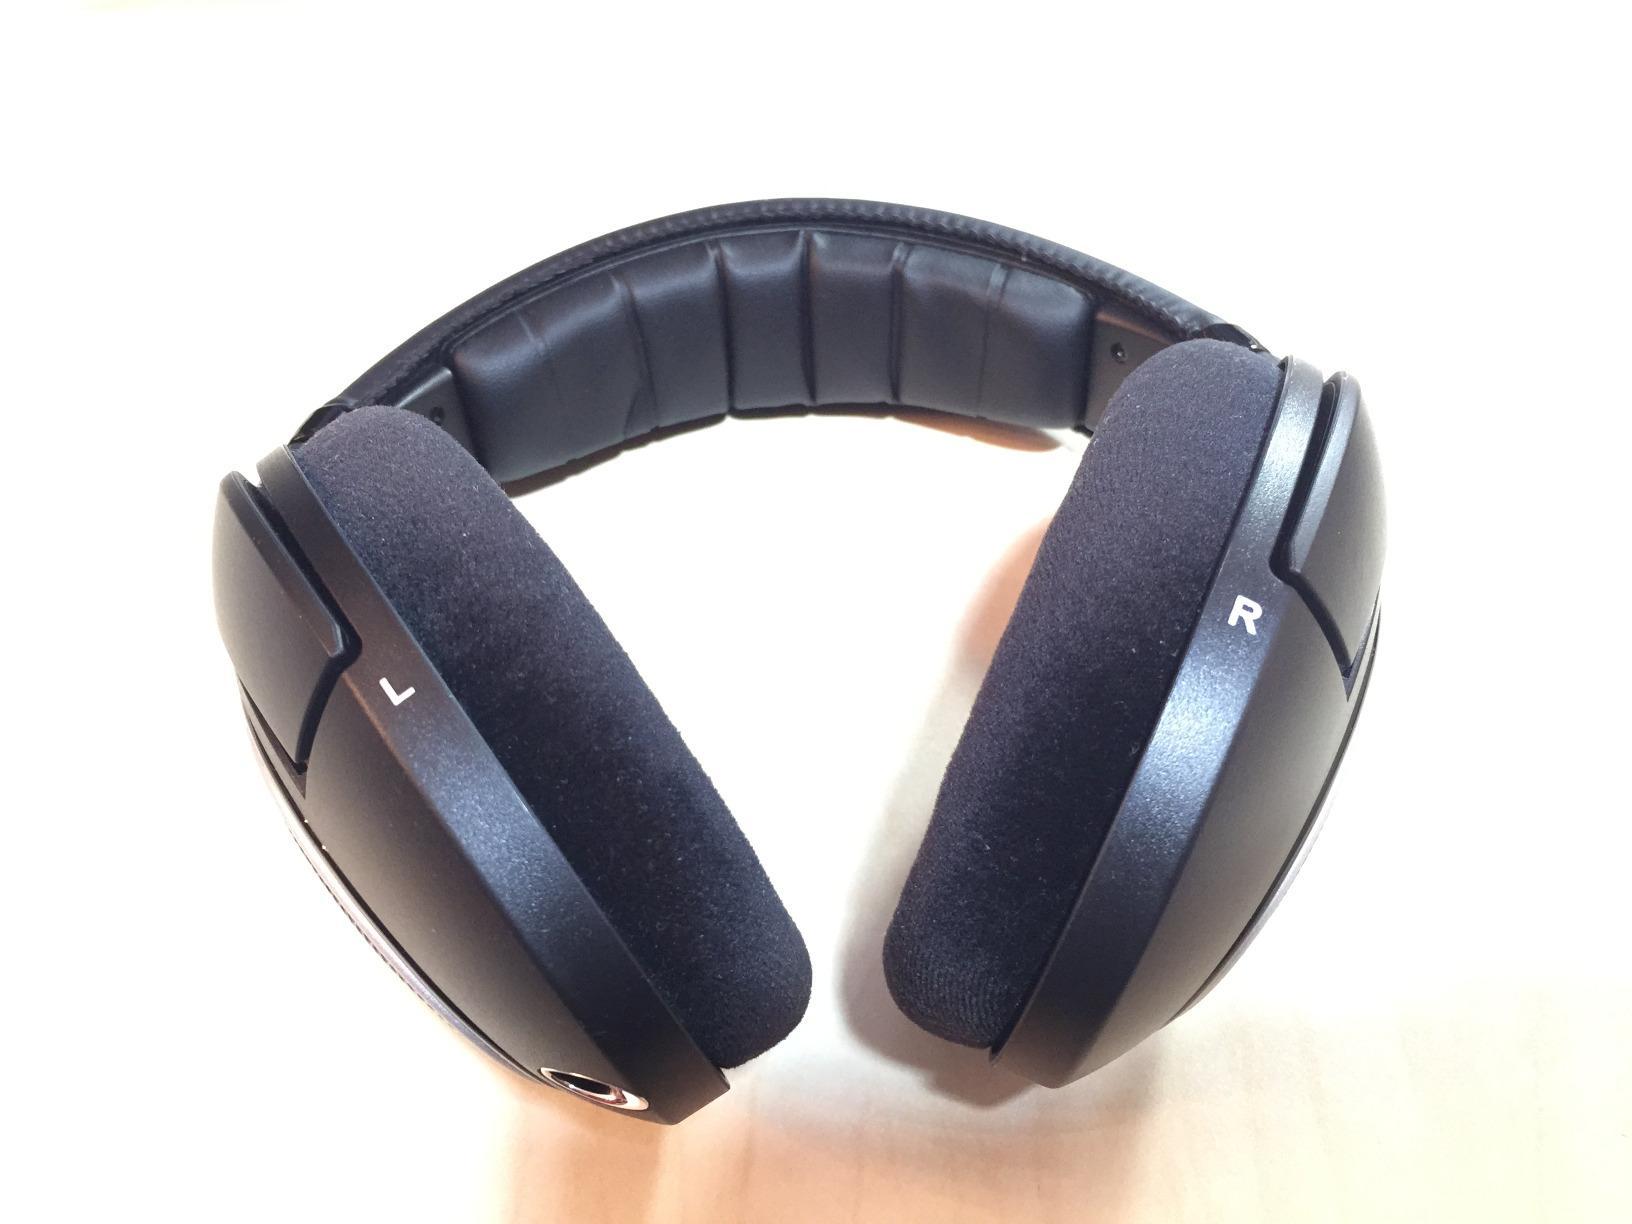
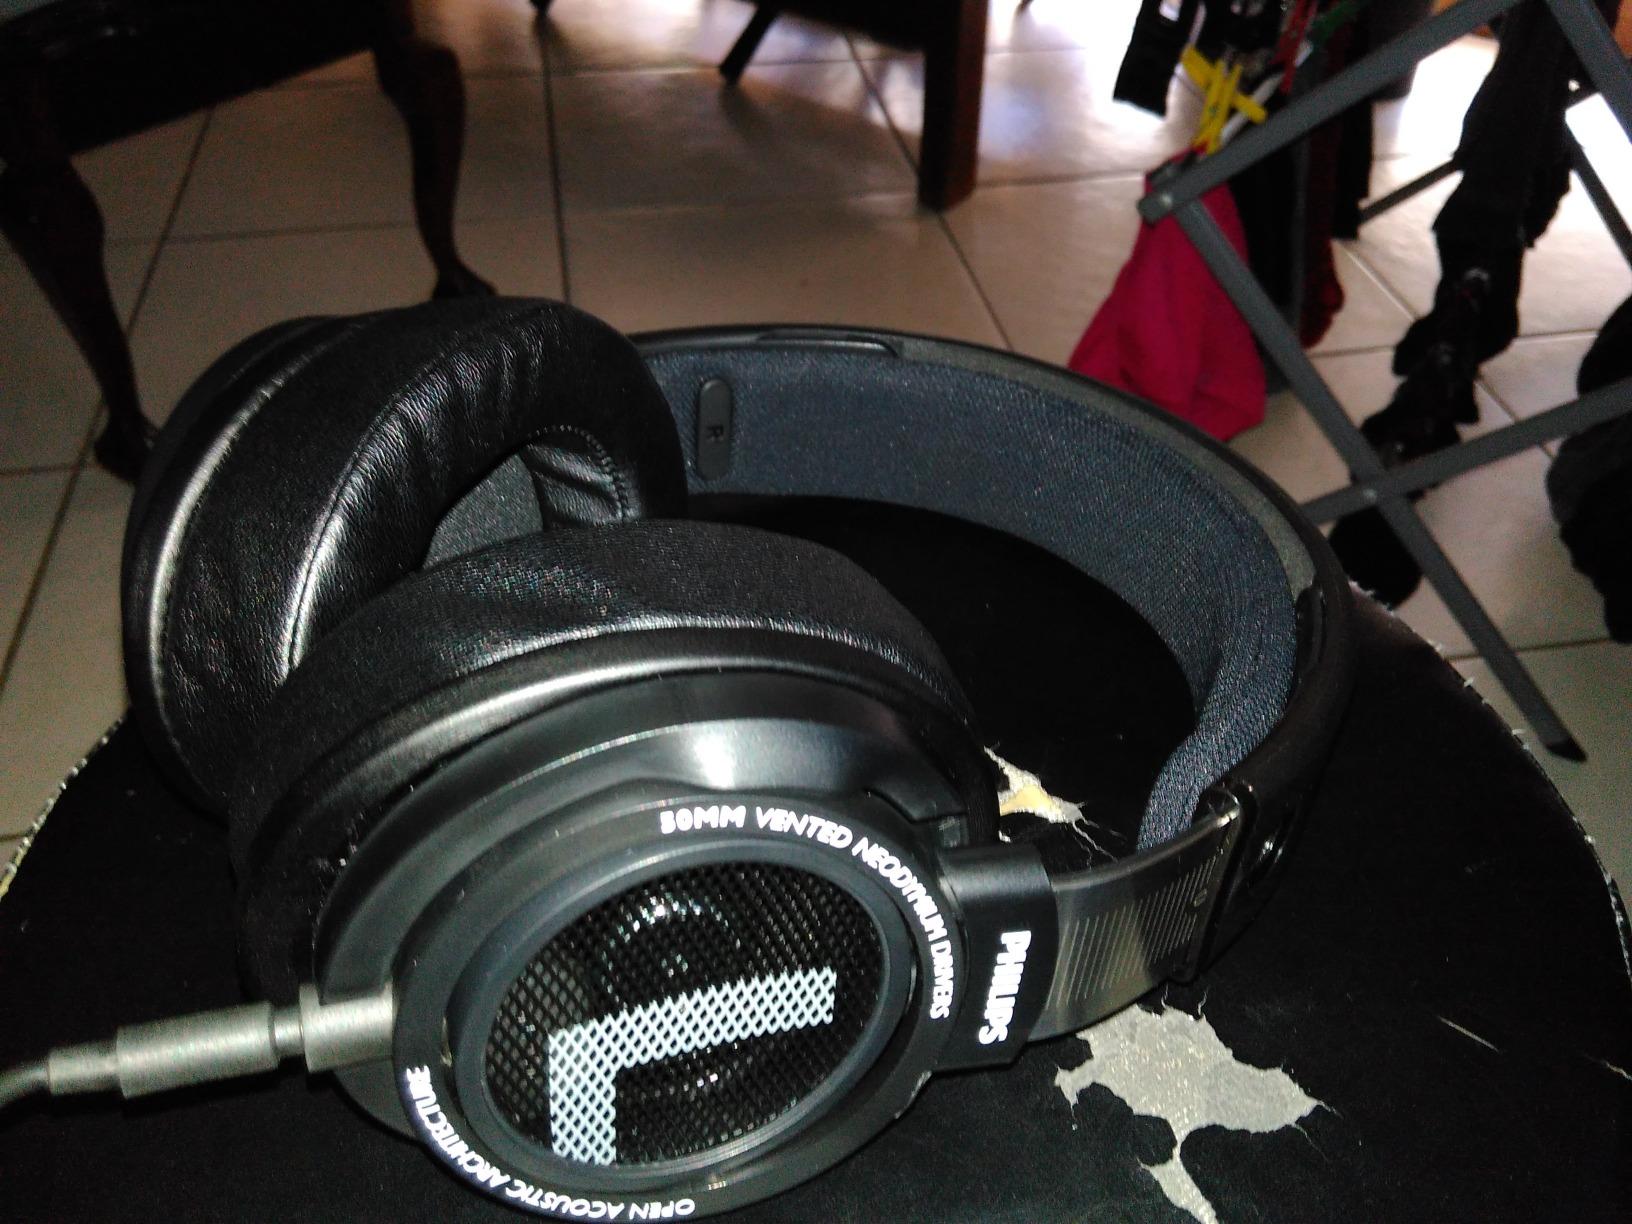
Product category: headphones
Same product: no